Macramé

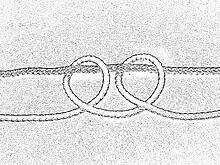
Macramé knot: clove hitch with loops up

One of the earliest recorded uses of macramé-style knots as decoration appeared in the carvings of the Babylonians and Assyrians. Fringe-like plaiting and braiding adorned the costumes of the time and were captured in their stone statuary.